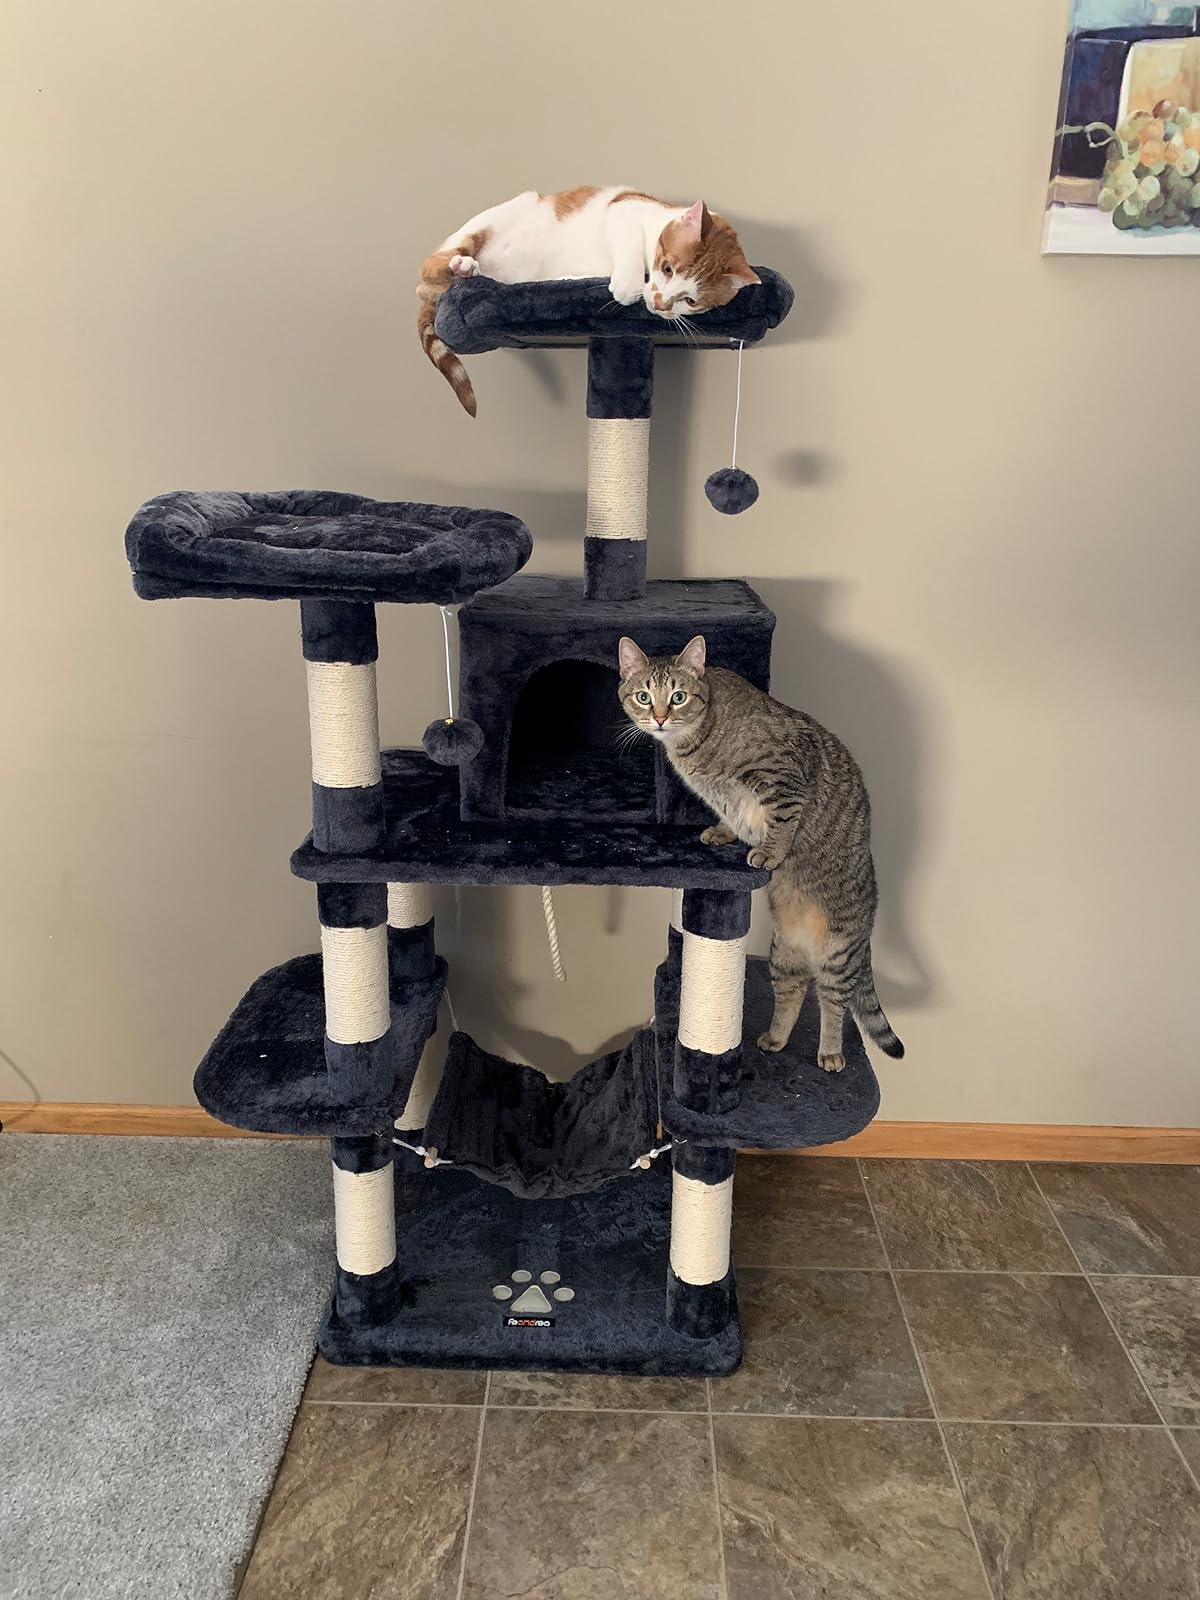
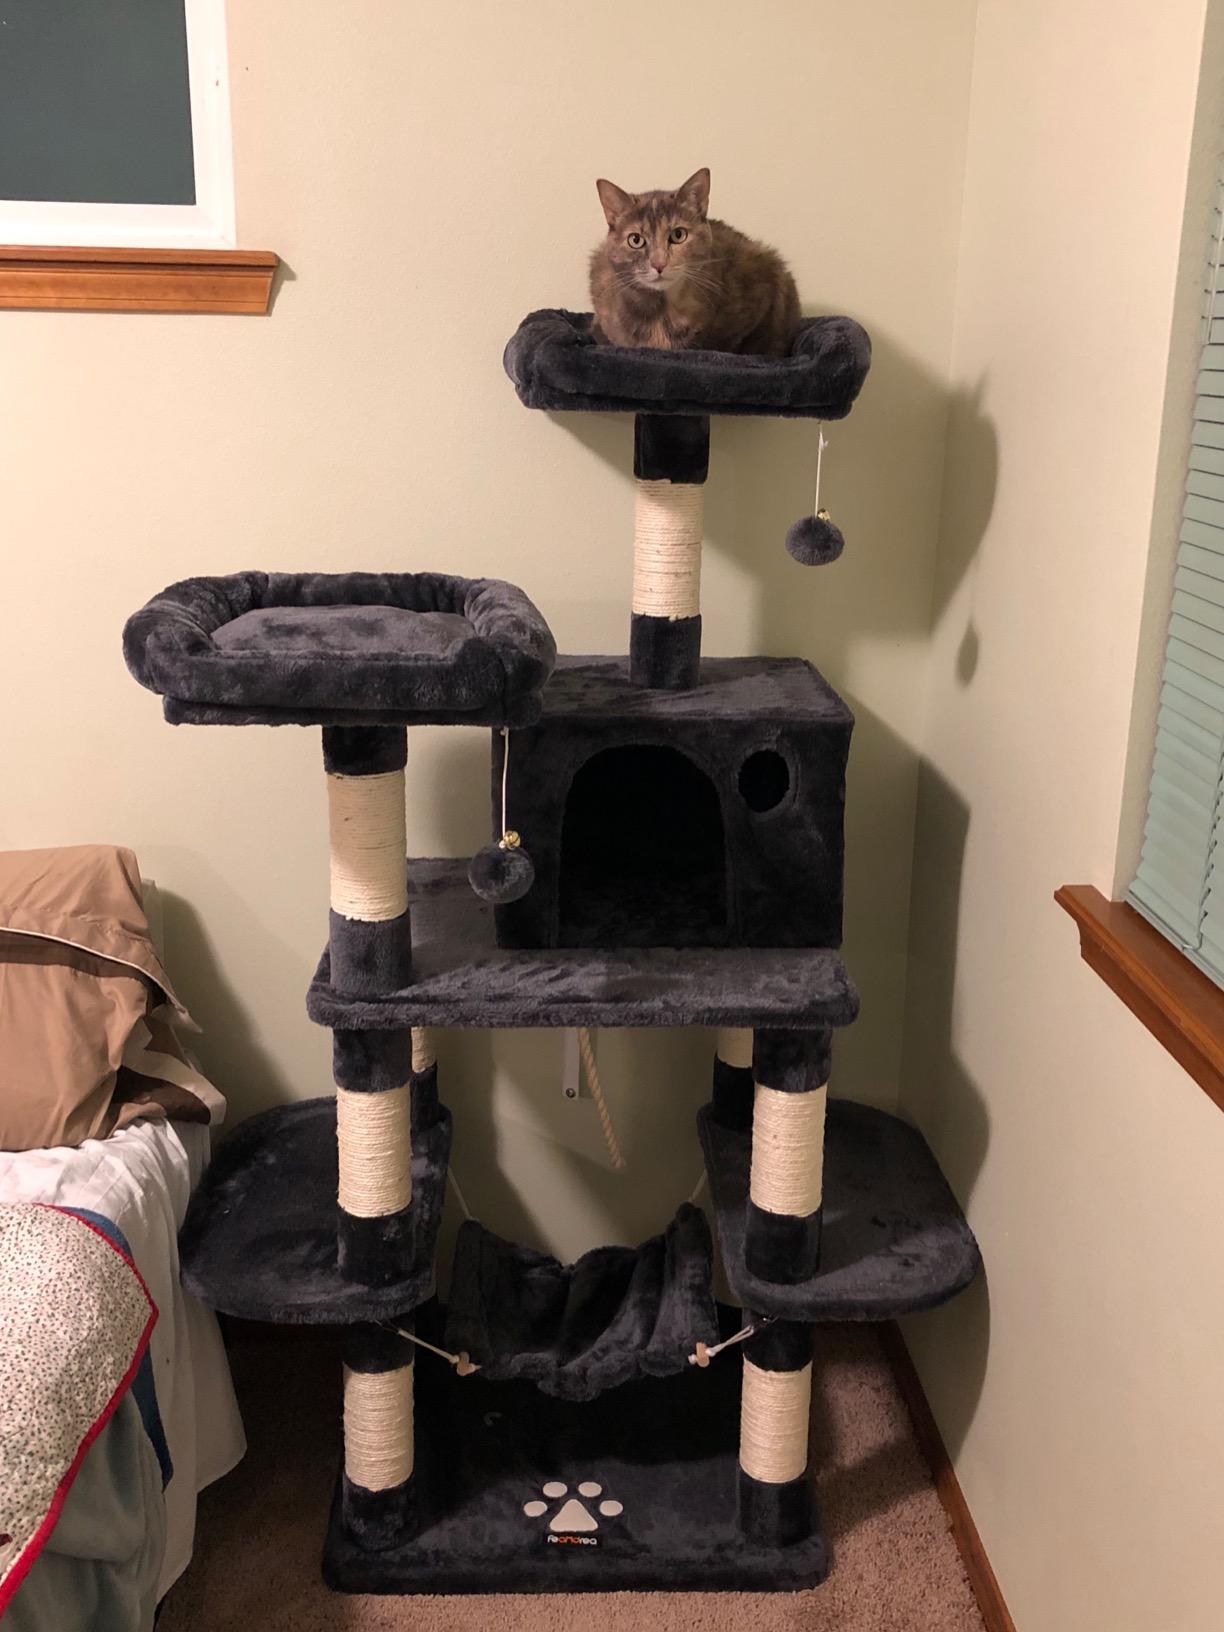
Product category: items_cat tree
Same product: yes